Bréguet 1150 Atlantic

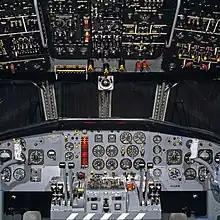
Cockpit of an Atlantic

The Breguet Br.1150 Atlantic is a twin-engined, mid-winged monoplane with a "double-bubble" fuselage; the upper lobe comprising a pressurised crew compartment, and the lower lobe housing a 9 m (27 ft 6 in) long weapons bay, with sonobuoy tubes aft of the weapons bay. A radar scanner is housed in a retractable underfuselage radome, while a magnetic anomaly detector is housed in a tail boom. It is powered by a pair of Rolls-Royce Tyne turboprop engines. An all-aluminium structure is used throughout the Atlantic's airframe; corrosion is alleged to be a considerable problem due to environmental factors imposed by the maritime environment.